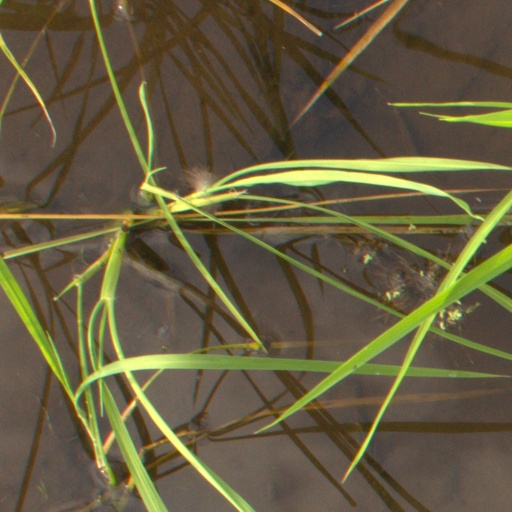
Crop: rice